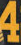
Number: 4